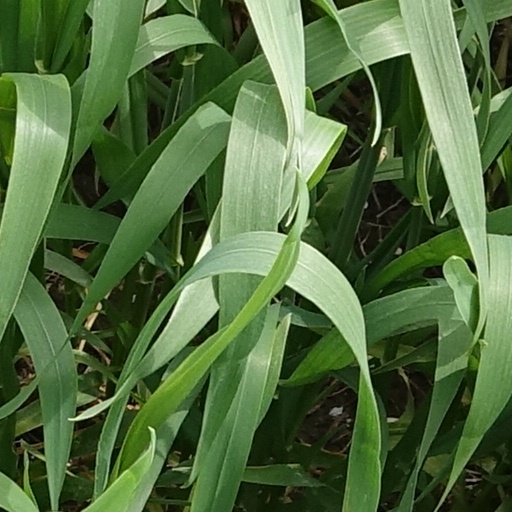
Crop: wheat